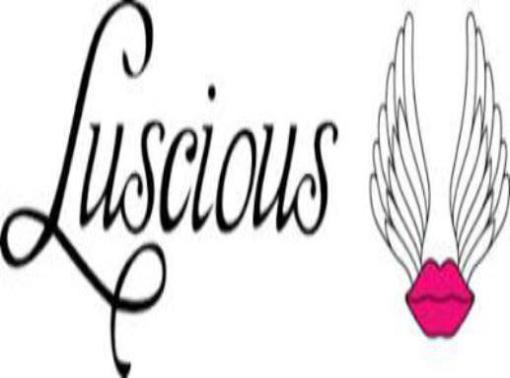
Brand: luscious pink
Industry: Clothes